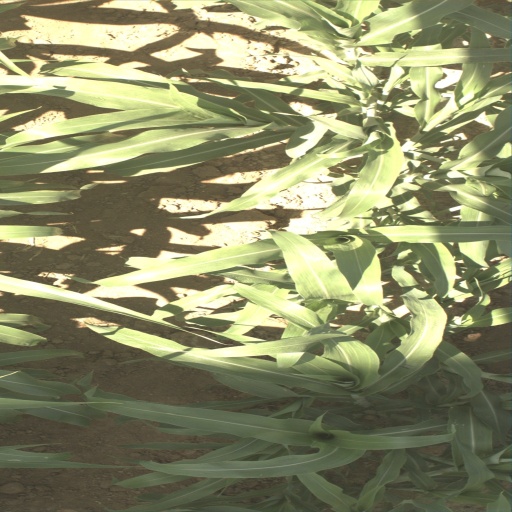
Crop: sorghum